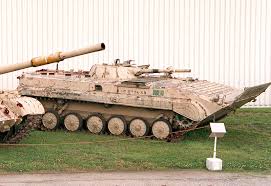
Label: BMP